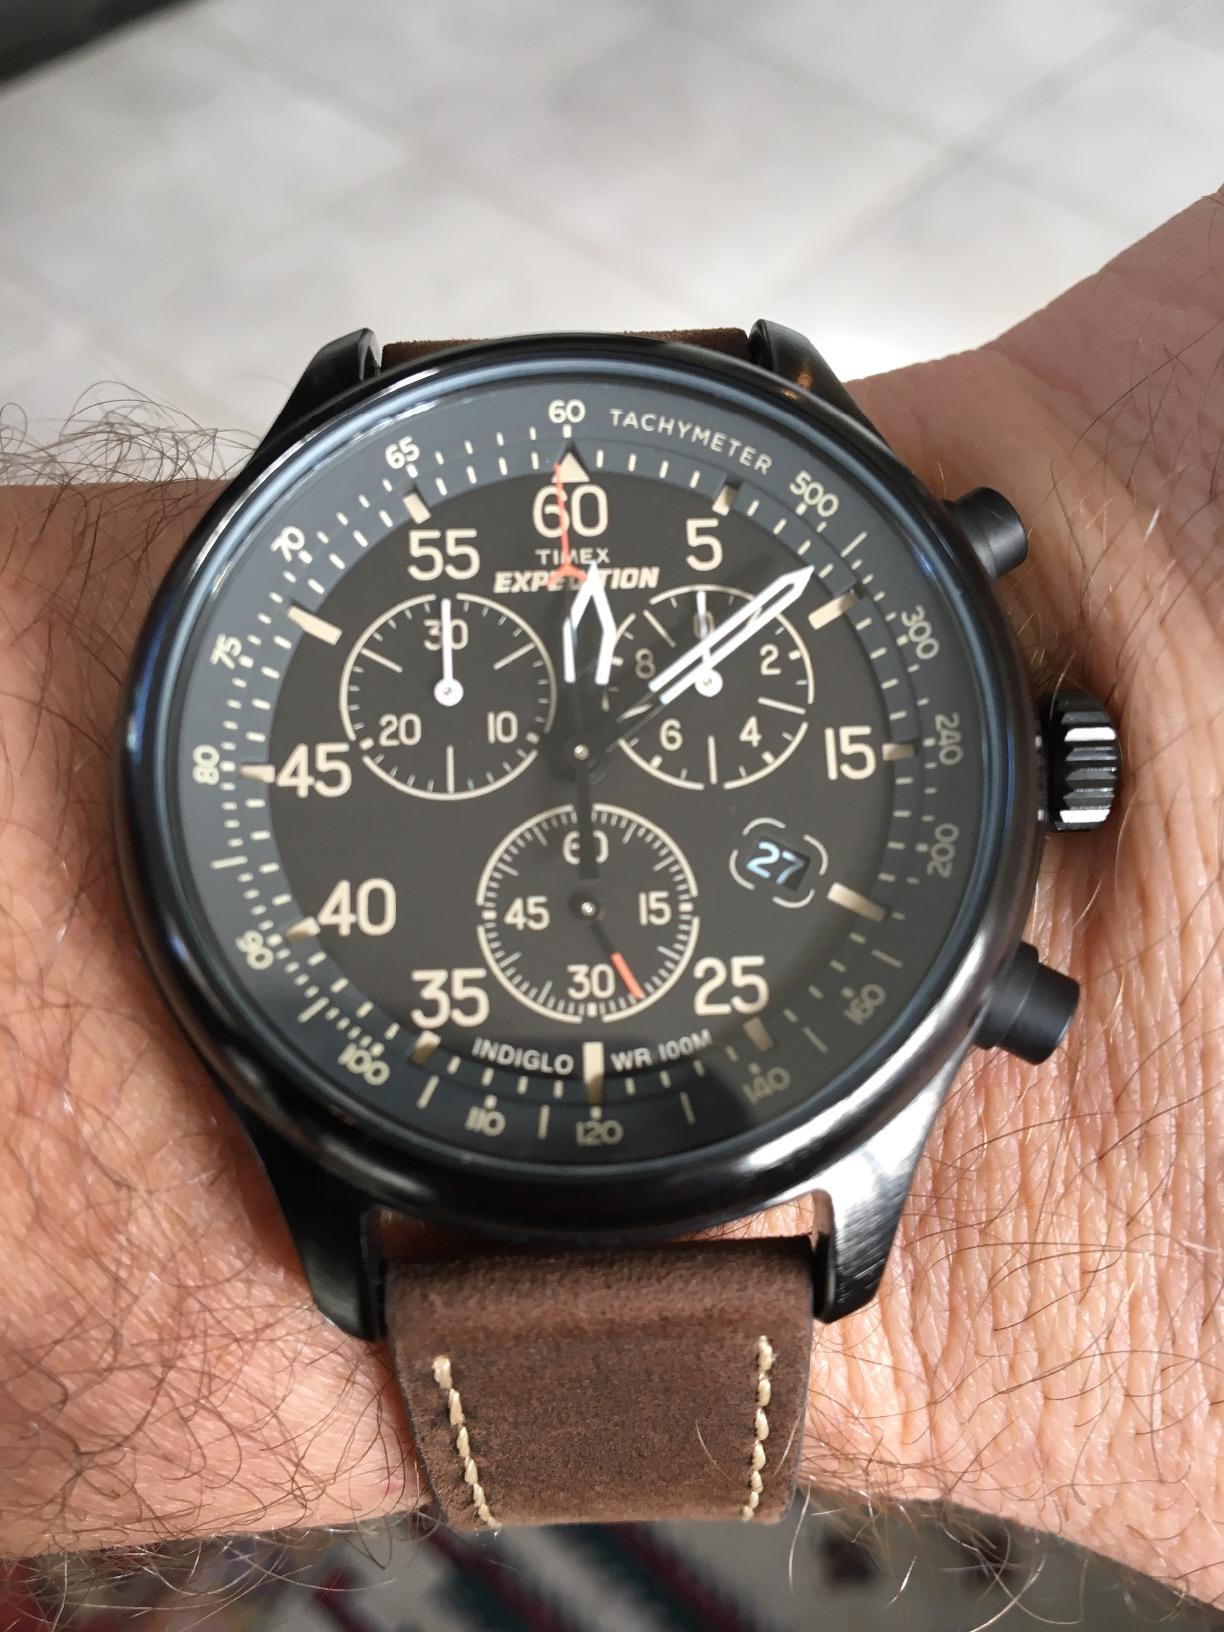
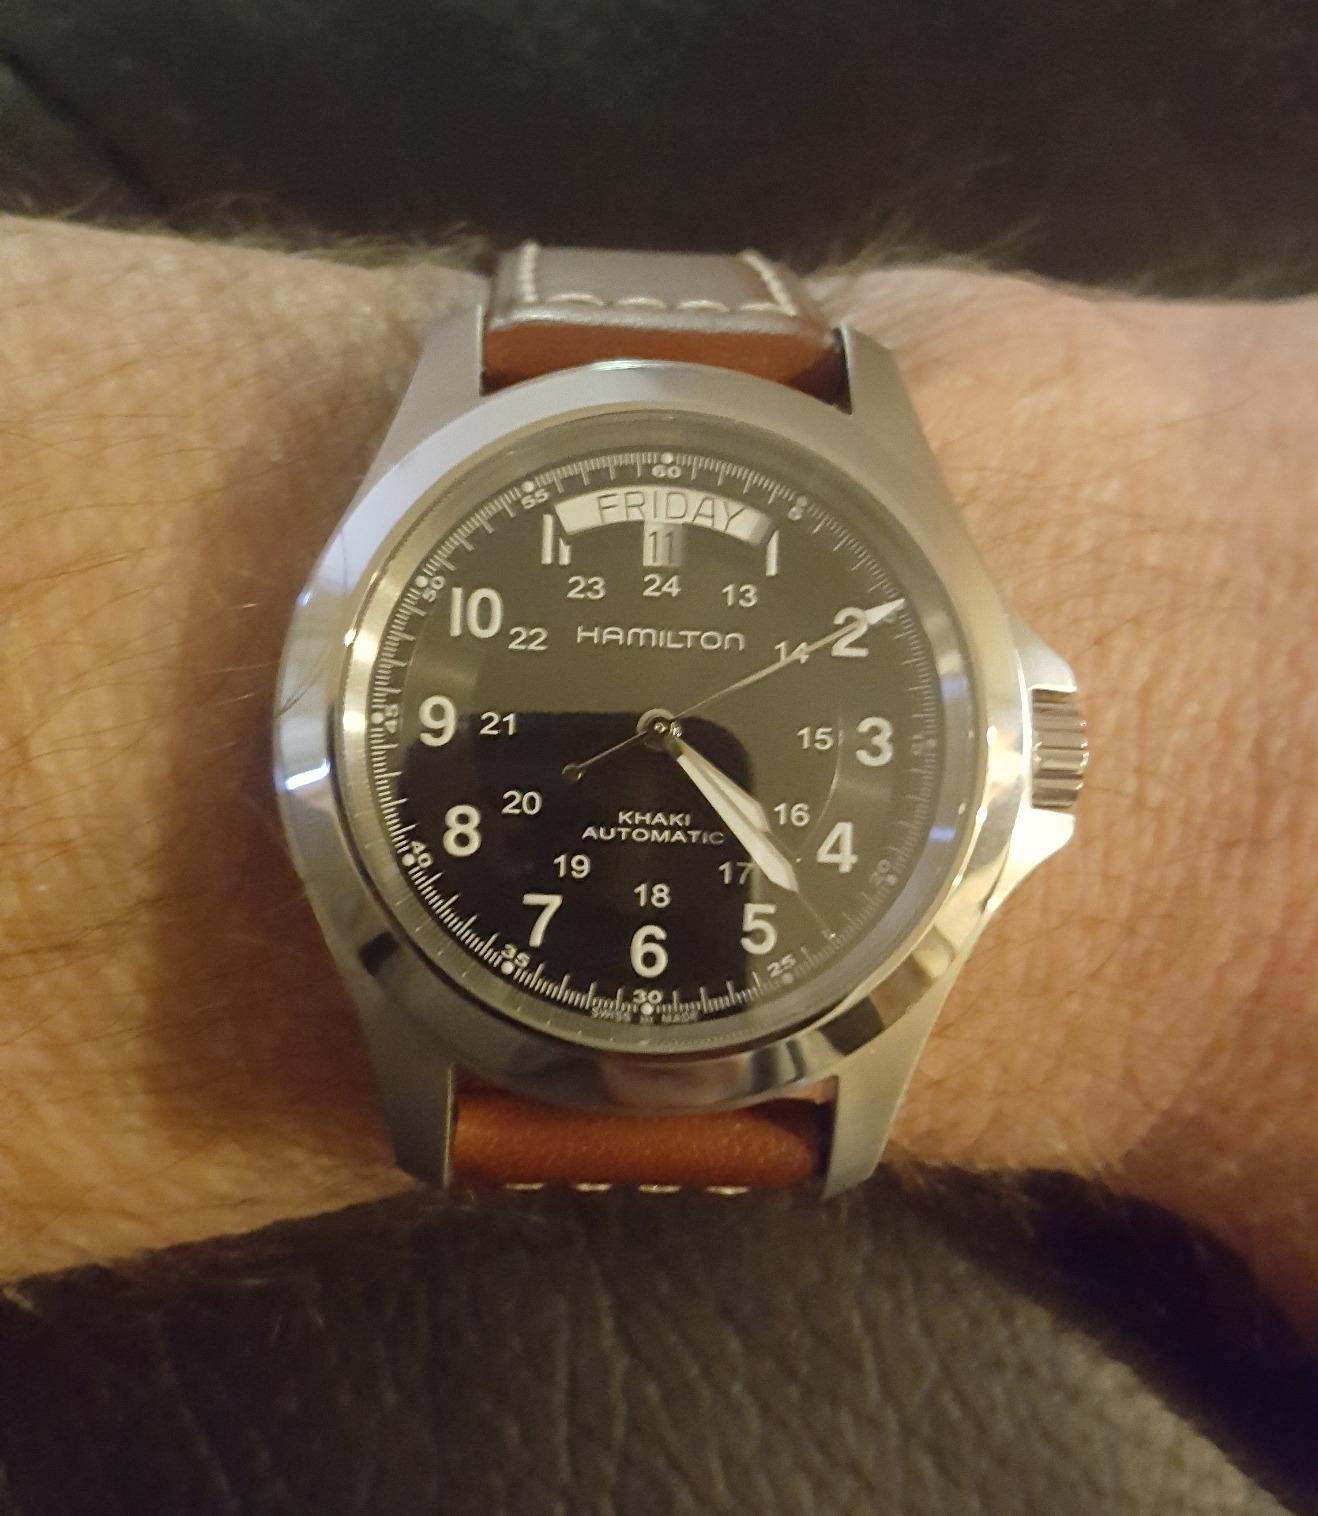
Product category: accessories_watch
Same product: no